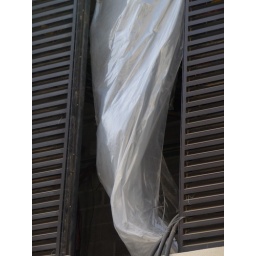
Just a window of a building under construction